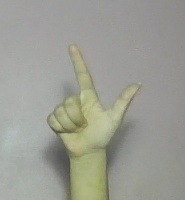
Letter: laam